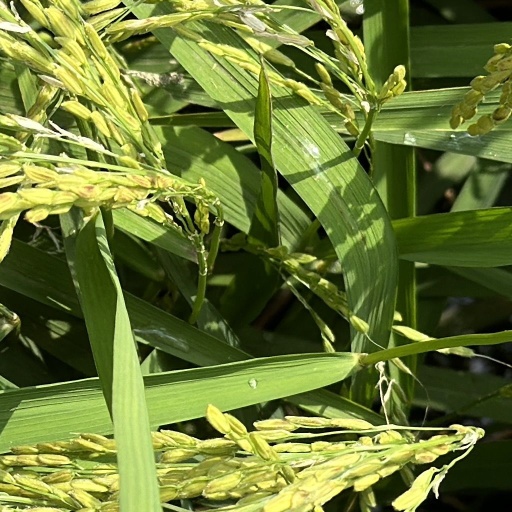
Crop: rice